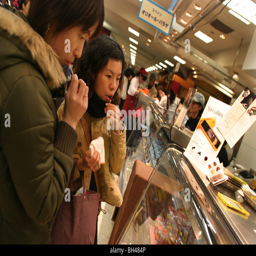
customers buying expensive chocolates in the department store .